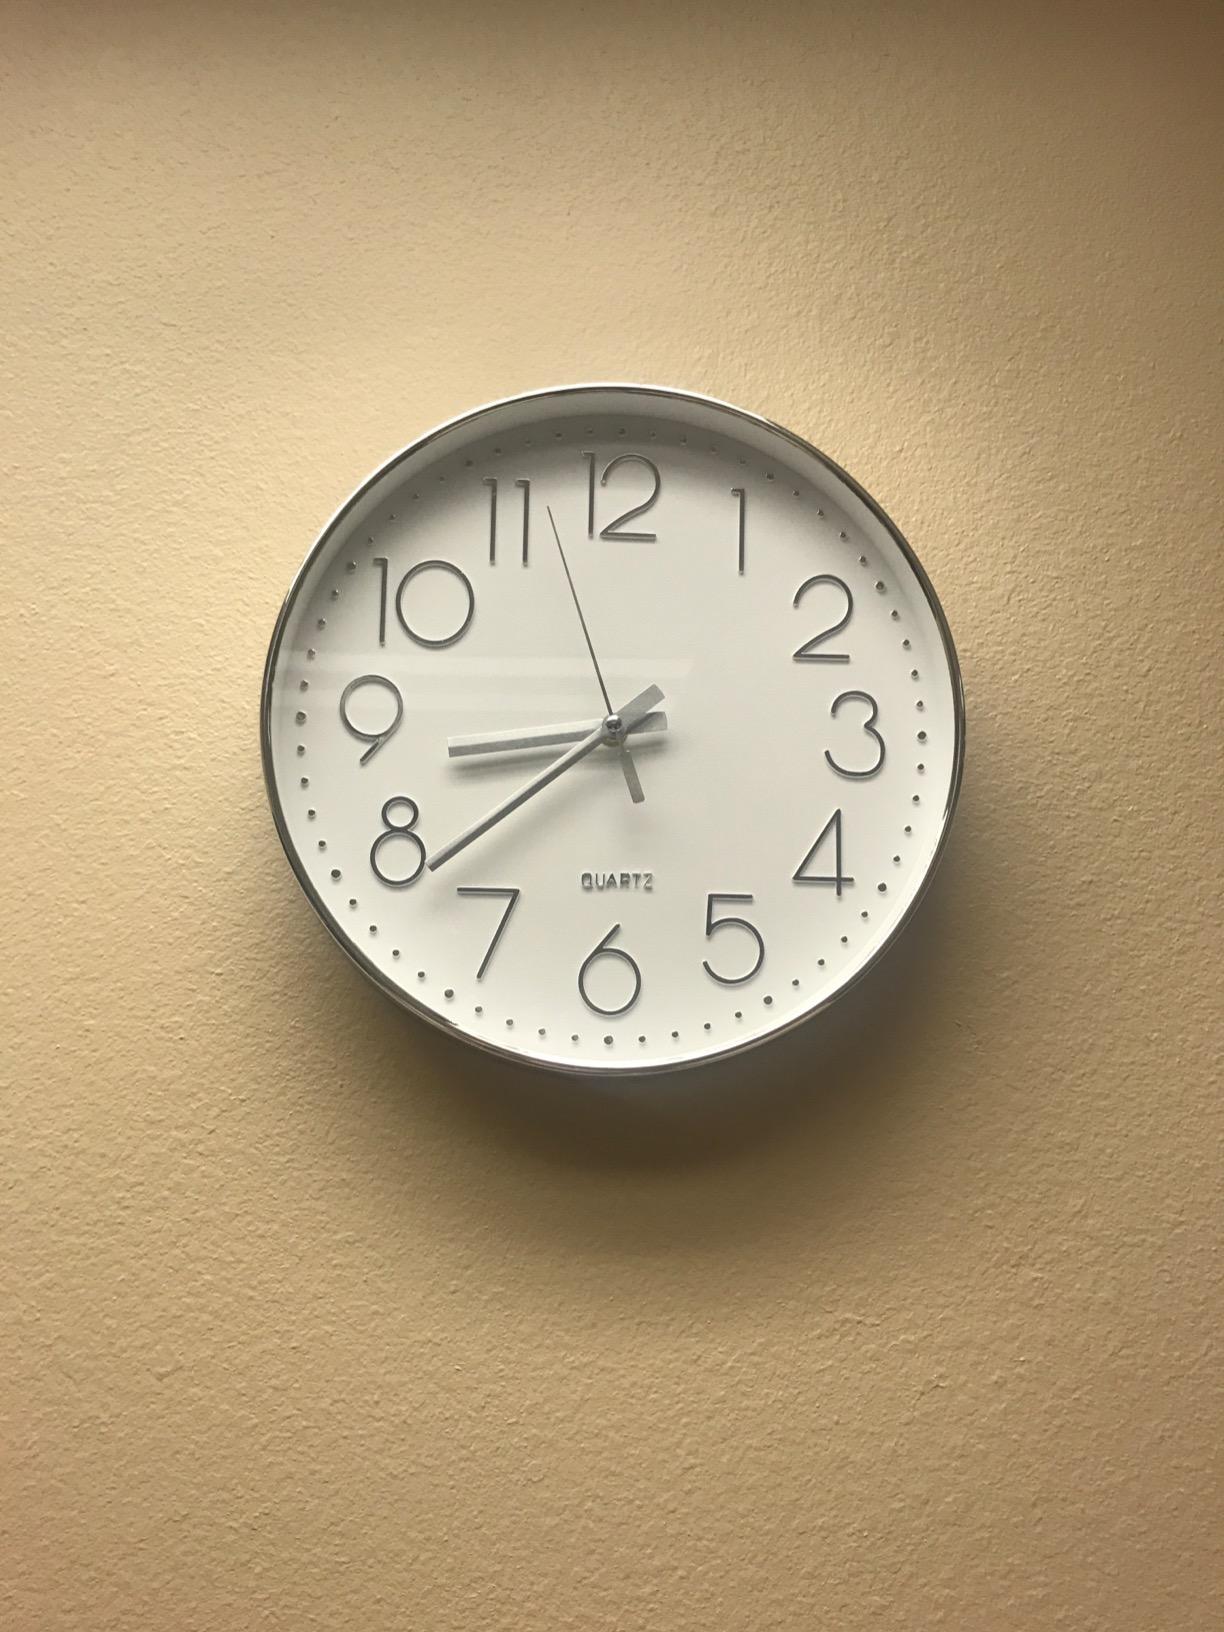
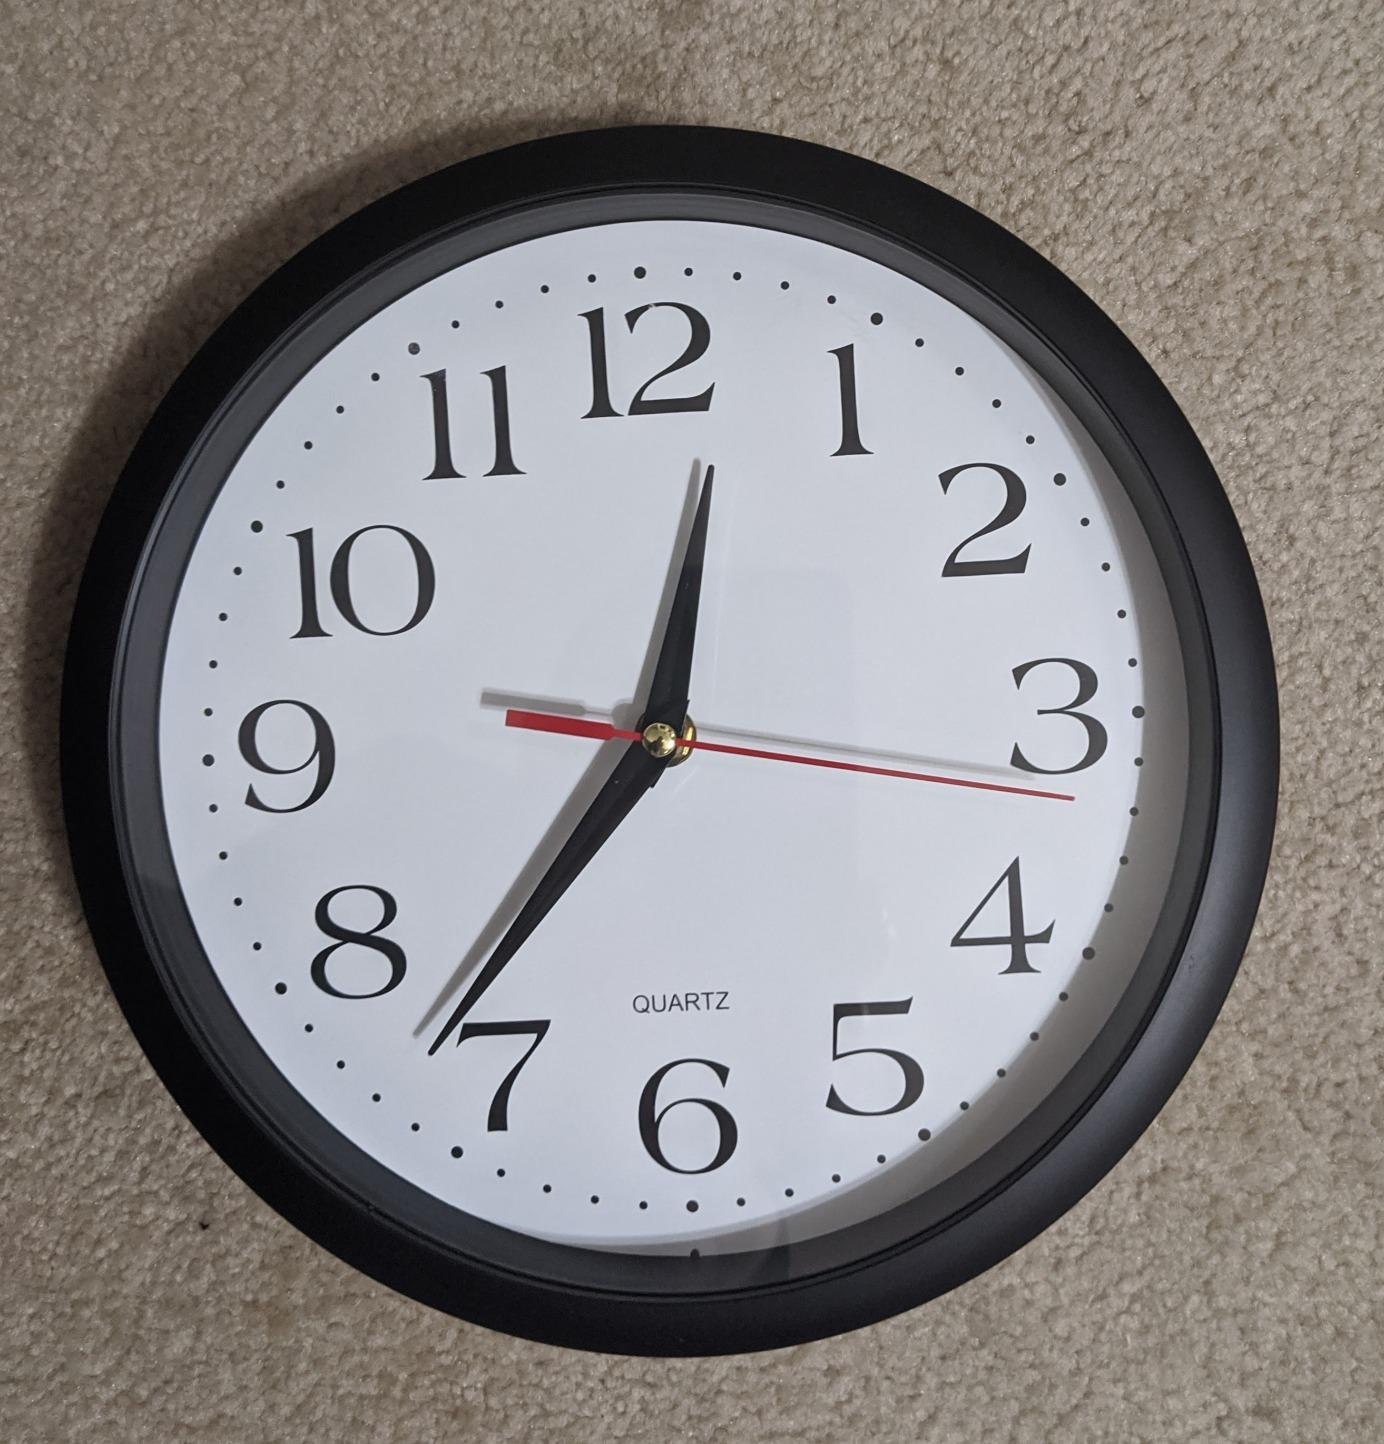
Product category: clock
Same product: no